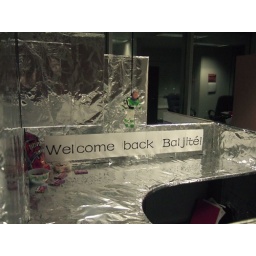
can't really see, but the wall on the right is covered in tinfoil to the floor